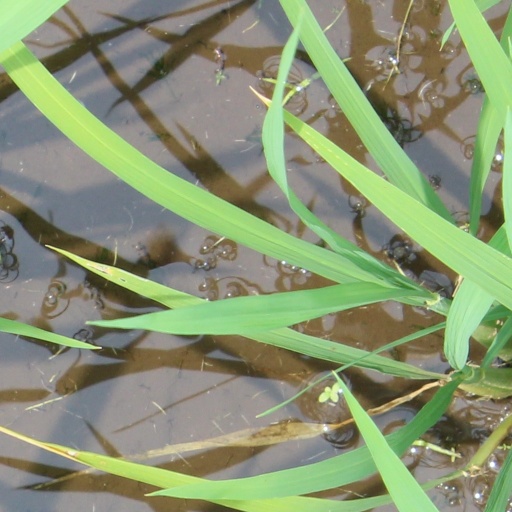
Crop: rice